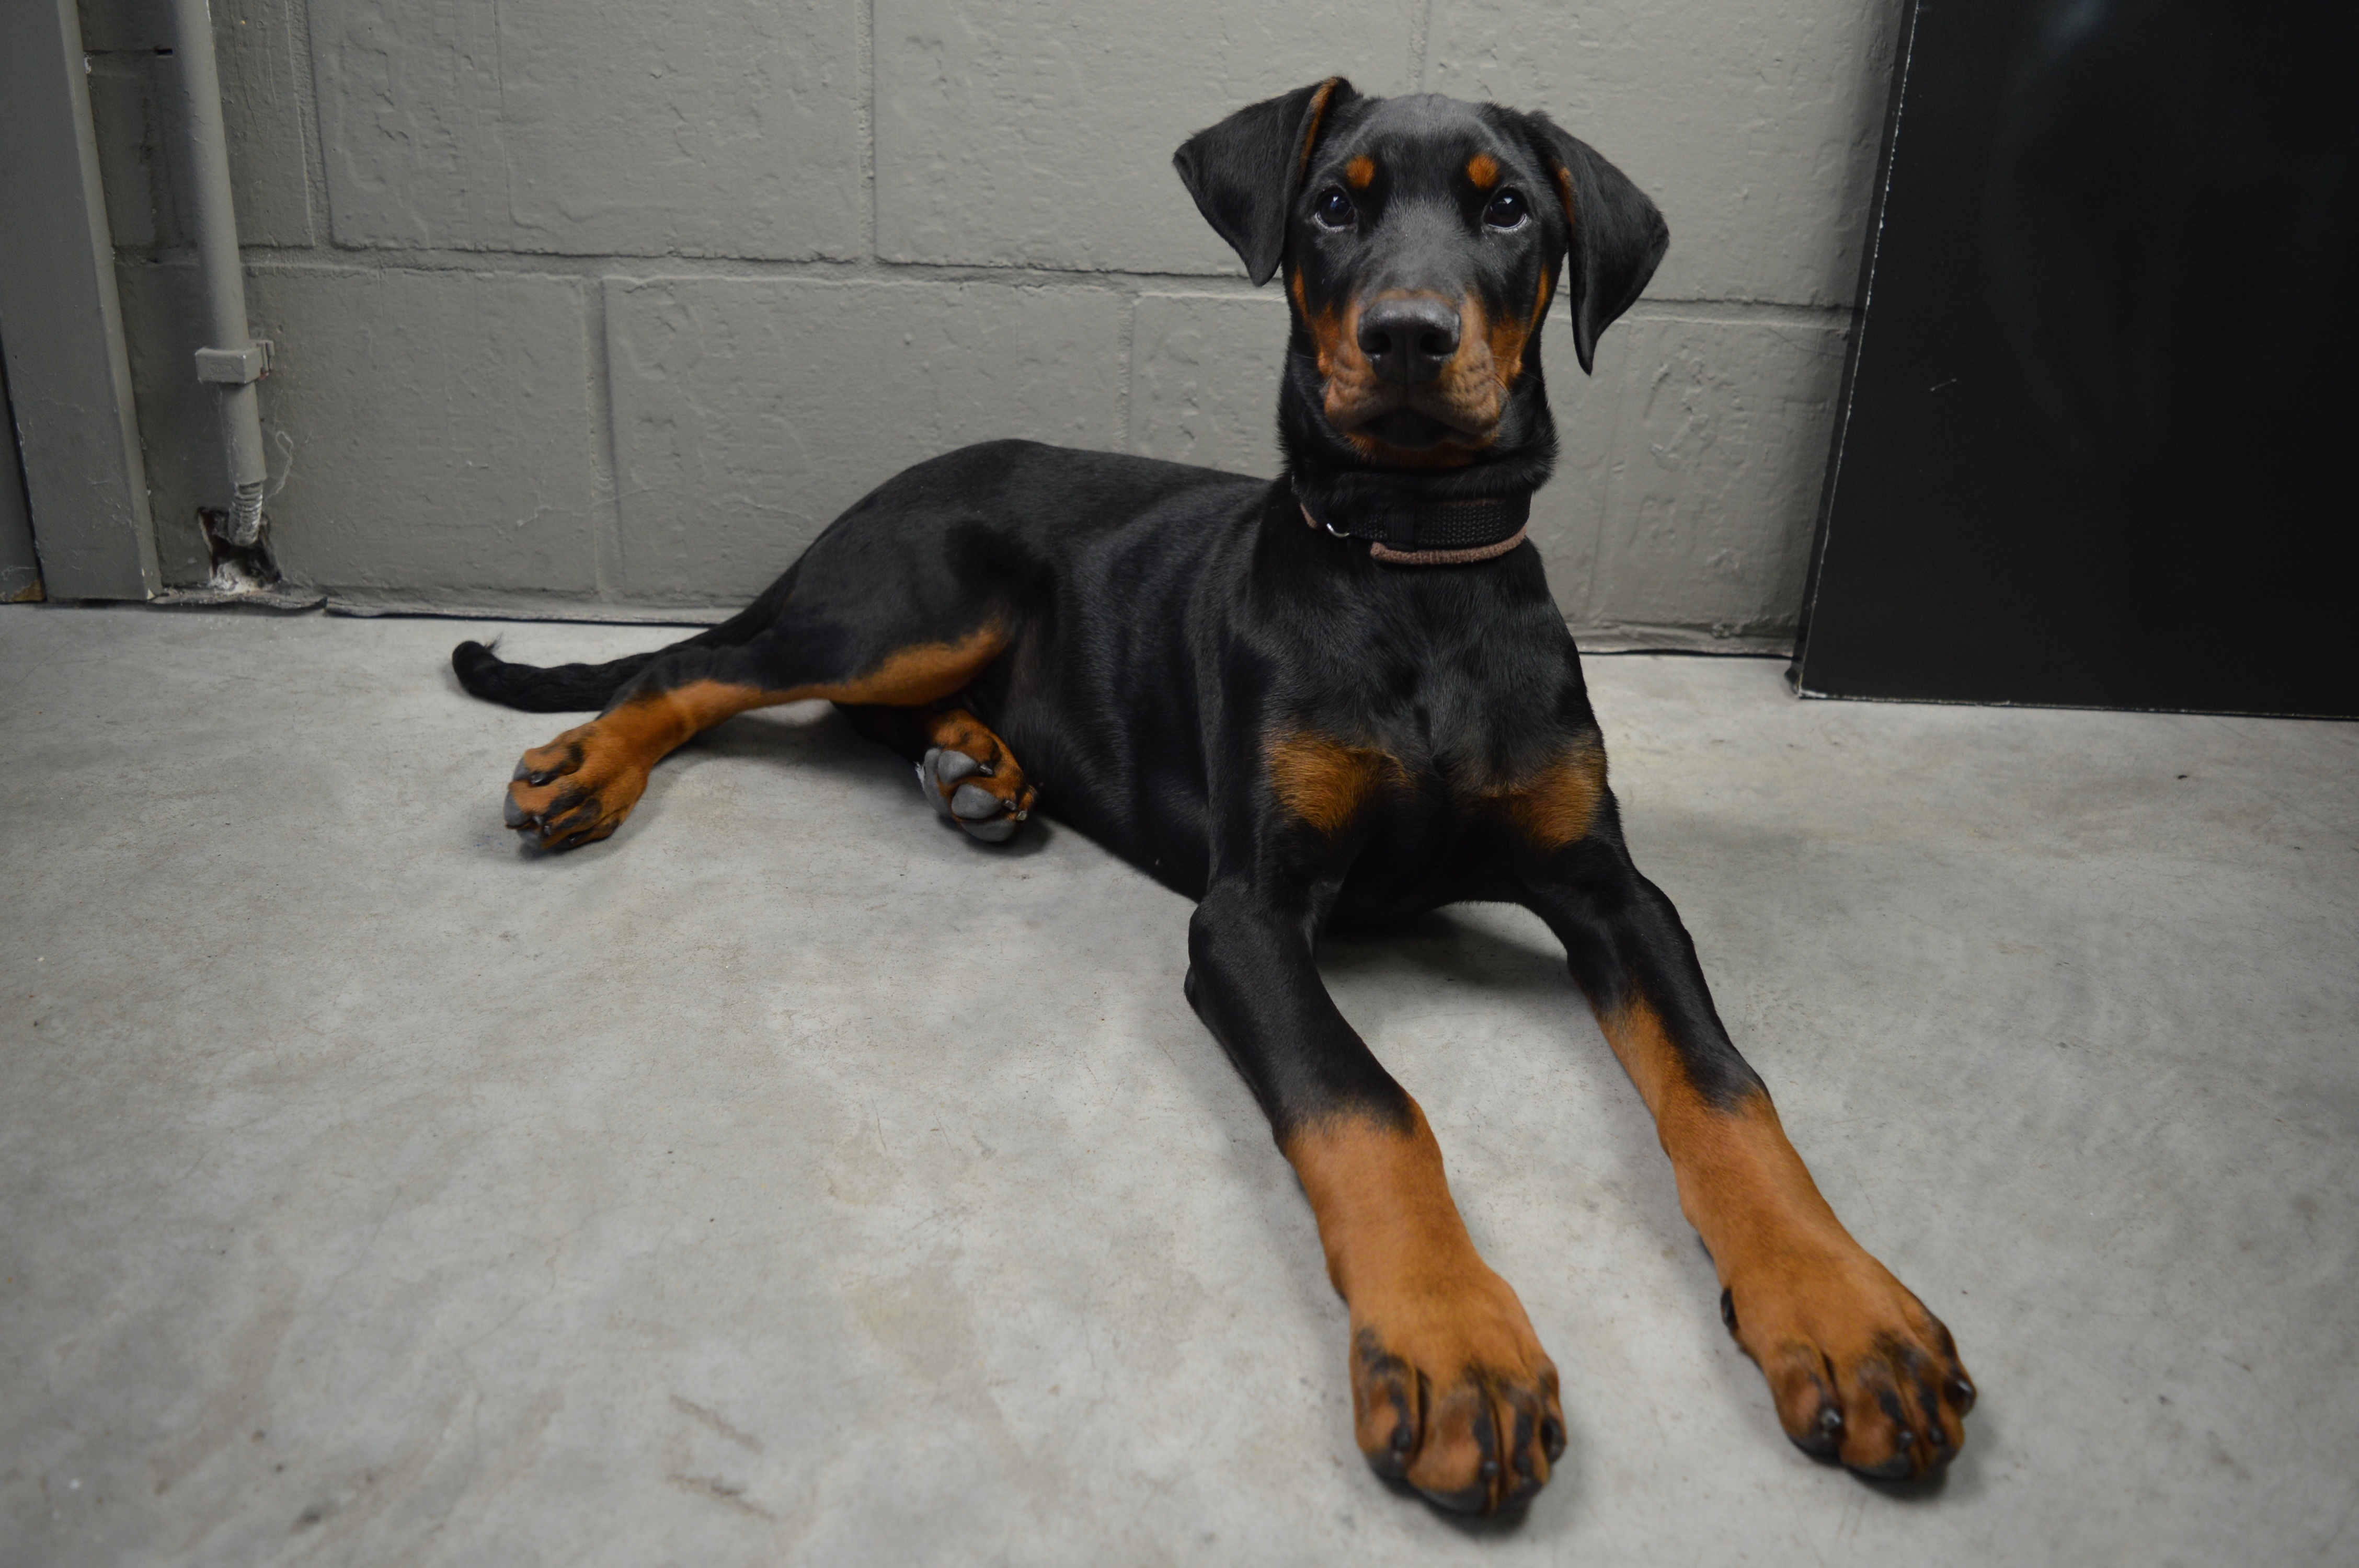
dog, animal, mammal, animals, vertebrate, dog breed, guard dog, german pinscher, pinscher, ollie, miniature pinscher, doberman pinscher, dog like mammal, carnivoran, dobermann, manchester terrier